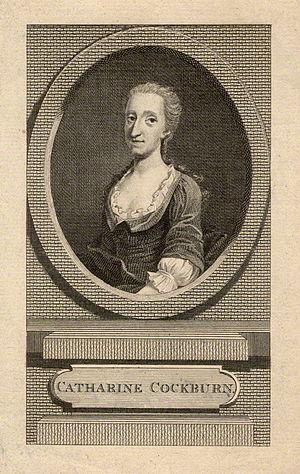
Catharine Trotter Cockburn, née Trotter le 16 août 1679 et morte le 11 mai 1749, est une romancière, dramaturge et philosophe britannique.